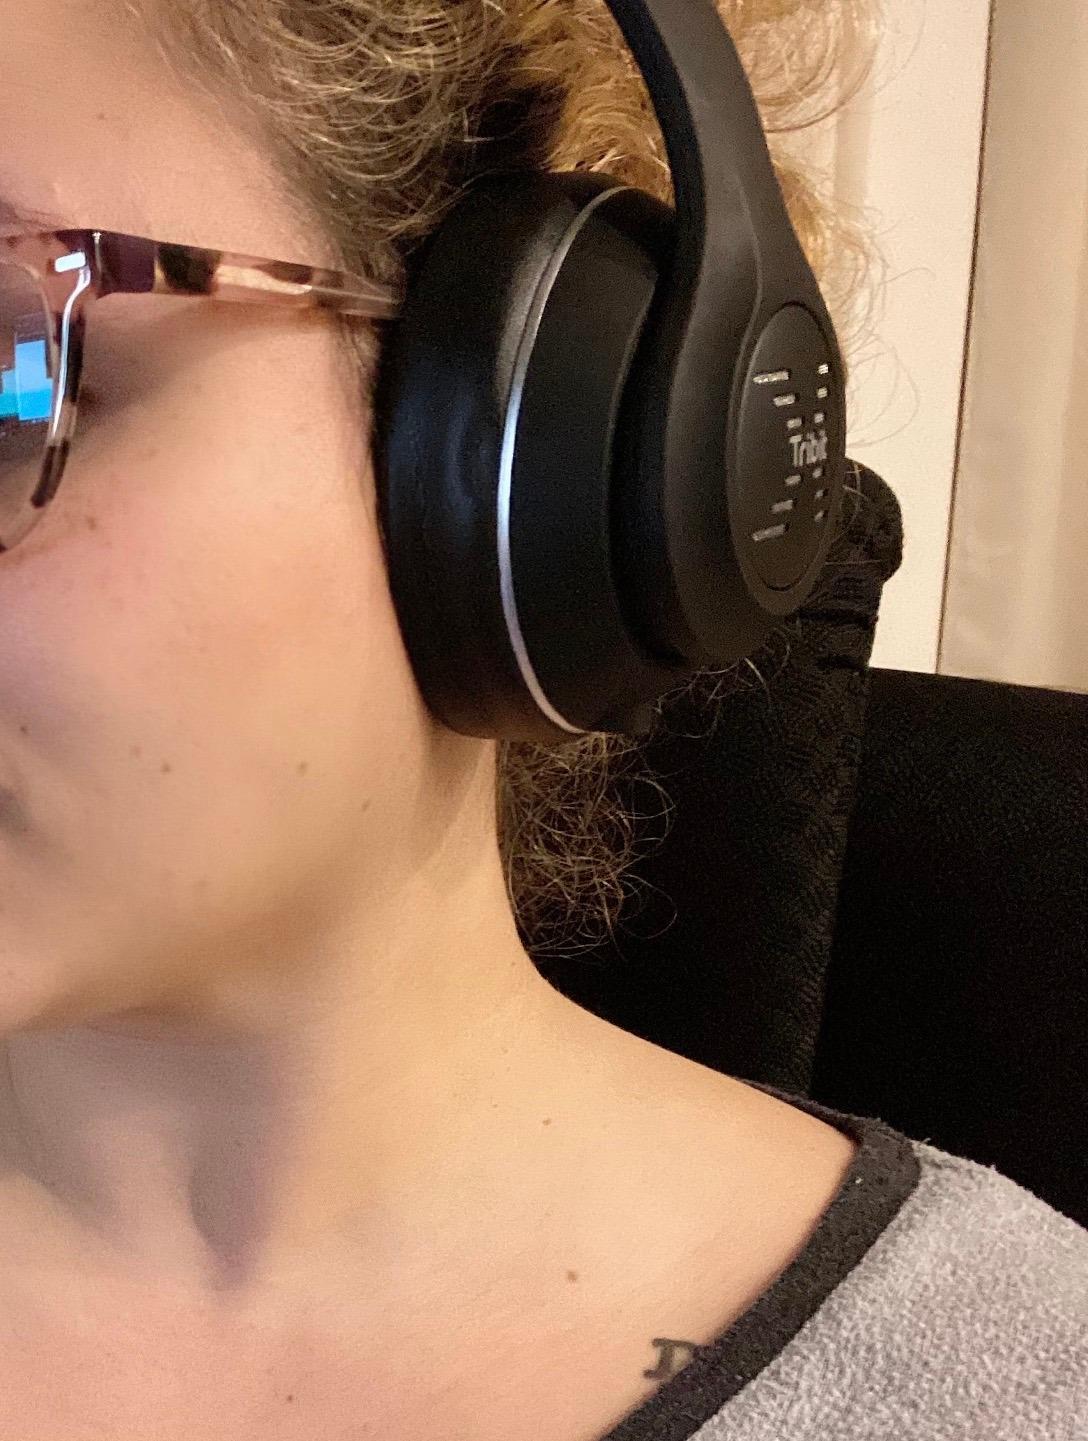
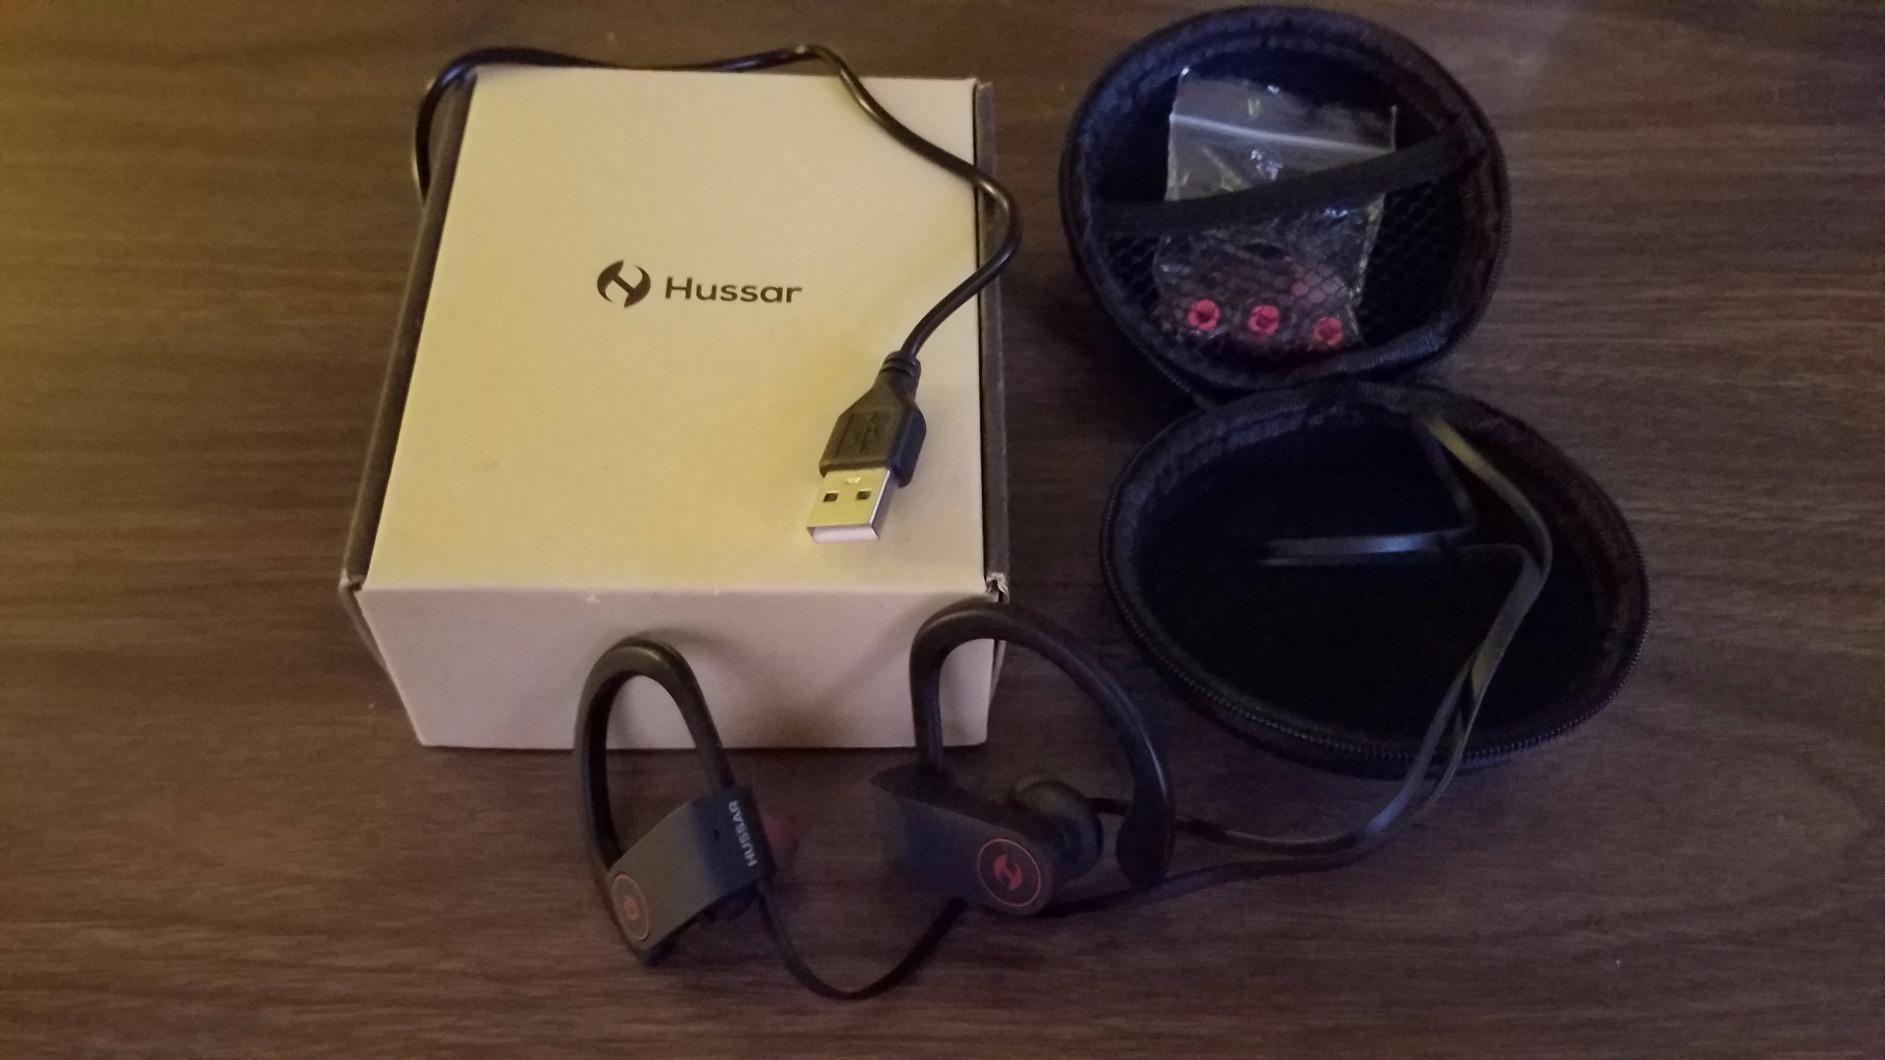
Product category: headphones
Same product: no